Positron emission tomography

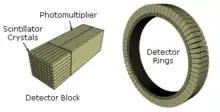
Schematic view of a detector block and ring of a PET scanner

Radionuclides are incorporated either into compounds normally used by the body such as glucose (or glucose analogues), water, or ammonia, or into molecules that bind to receptors or other sites of drug action. Such labelled compounds are known as radiotracers. PET technology can be used to trace the biologic pathway of any compound in living humans (and many other species as well), provided it can be radiolabeled with a PET isotope. Thus, the specific processes that can be probed with PET are virtually limitless, and radiotracers for new target molecules and processes are continuing to be synthesized. As of this writing there are already dozens in clinical use and hundreds applied in research. In 2020 by far the most commonly used radiotracer in clinical PET scanning is the carbohydrate derivative FDG. This radiotracer is used in essentially all scans for oncology and most scans in neurology, thus makes up the large majority of radiotracer (>95%) used in PET and PET–CT scanning.